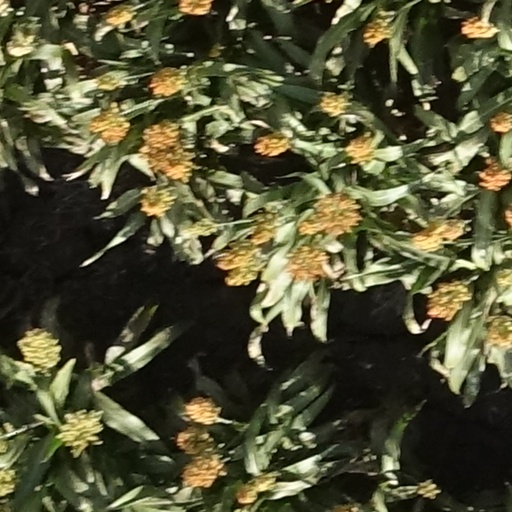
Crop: sorghum